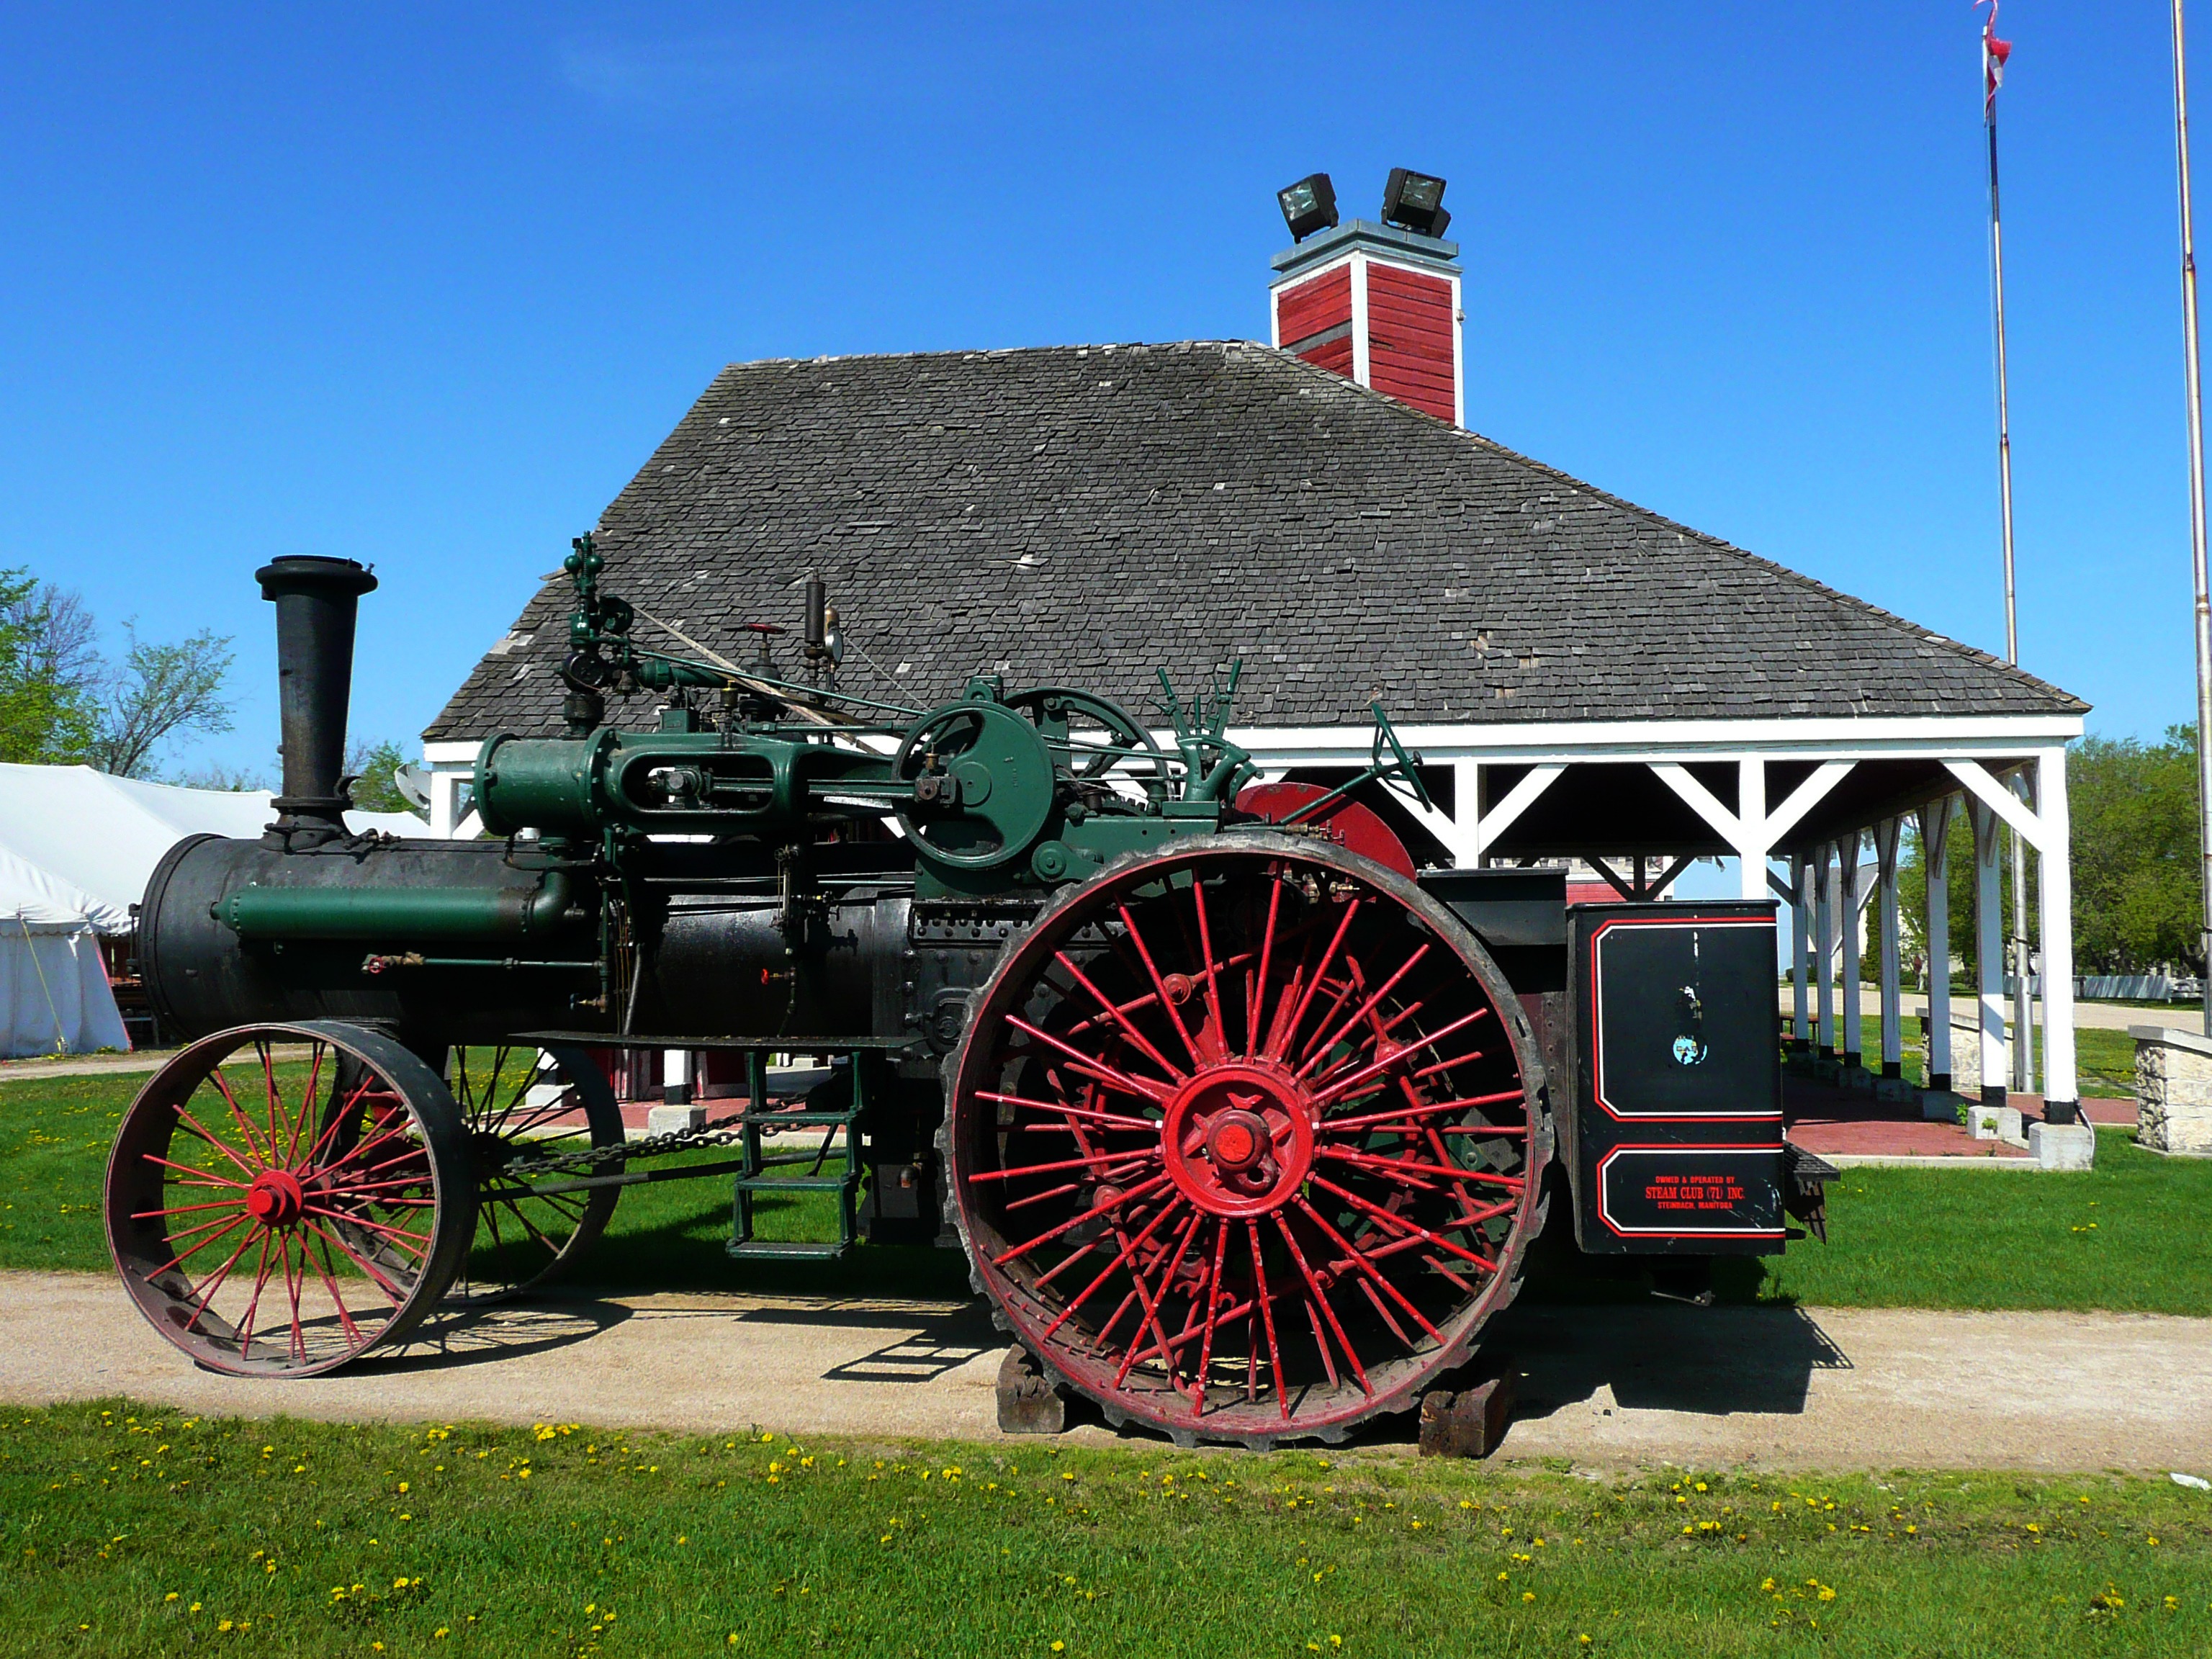
car, tractor, farm, antique, wheel, transport, farming, vehicle, machine, agriculture, locomotive, canada, engine, steam engine, heavy, manitoba, working machine, farm equipment, steinbach, automotive engine part, mennonite heritage village, old steam tractor